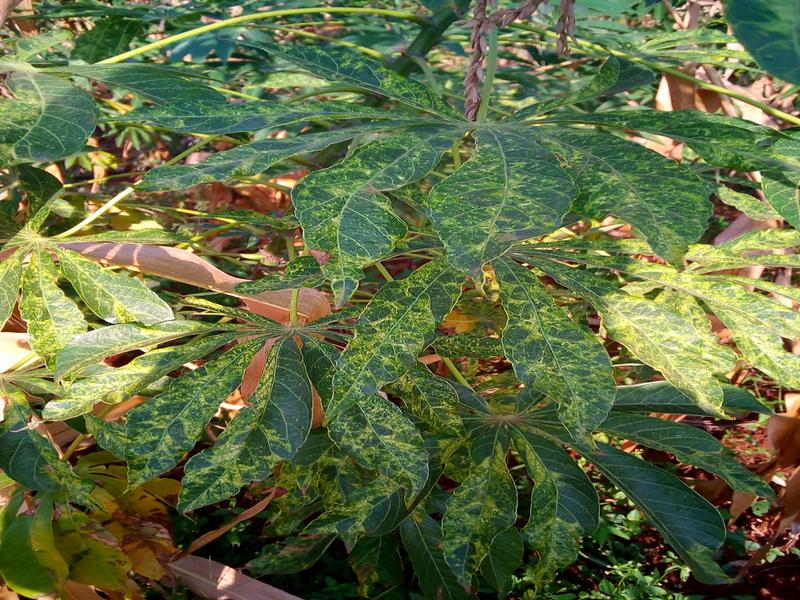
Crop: cassava
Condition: mosaic_disease